Stargate: Continuum

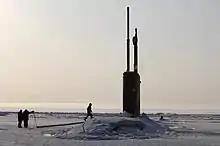
after surfacing through of ice during ICEX-07

The original draft for the film started with a view of the Tok'ra city, but Brad Wright eventually decided that the film should start in Stargate Command (SGC) to show what SG-1 represented. When writing lines for the character Jack O'Neill, Wright tried to write lines that felt "natural" and not "forced," saying it was of major importance. Many recurring characters from the series "Stargate SG-1" were included to make old fans feel more "welcome" to the new film. The unnamed Captain of the "Achilles" dead body was originally supposed to be revealed when SG-1 travelled back to Earth; Wright commented on the case, calling it "gross". Richard Dean Anderson was not supposed to appear at the start of the film, where he was killed. According to Wright, he was only set to appear in the alternate timeline in Antarctica because that's what Wright "asked him to do."